Margaret Noble (artist)

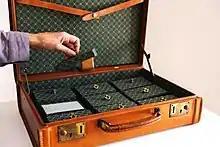
I Long to Be Free from Longing, by Margaret Noble

Her "Head in the Sand" is a wooden box sitting on four legs with a head-sized hole in the top and instructions to visitors to place their heads in the hole and wait. Inside is a chambered light and sound show with soft pastoral sounds, the hole serving as a sanctuary from the art exhibit itself. "Head in the Sand" was included in her 2016 exhibition "Resonating Object," an interactive mixture of sound, sculpture and videos, at South Puget Sound Community College in Olympia, Washington. The exhibition also included "I Long to Be Free From Longing" and "Material Shrine for the New Class", featuring dangling objects the visitor could squeeze to activate different sounds. Her 2014 interactive sound installation "I Long to Be Free From Longing" won first place in the 23rd annual Juried Exhibition at the Athenaeum Music & Arts Library in San Diego.